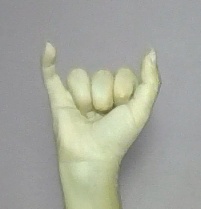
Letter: ya